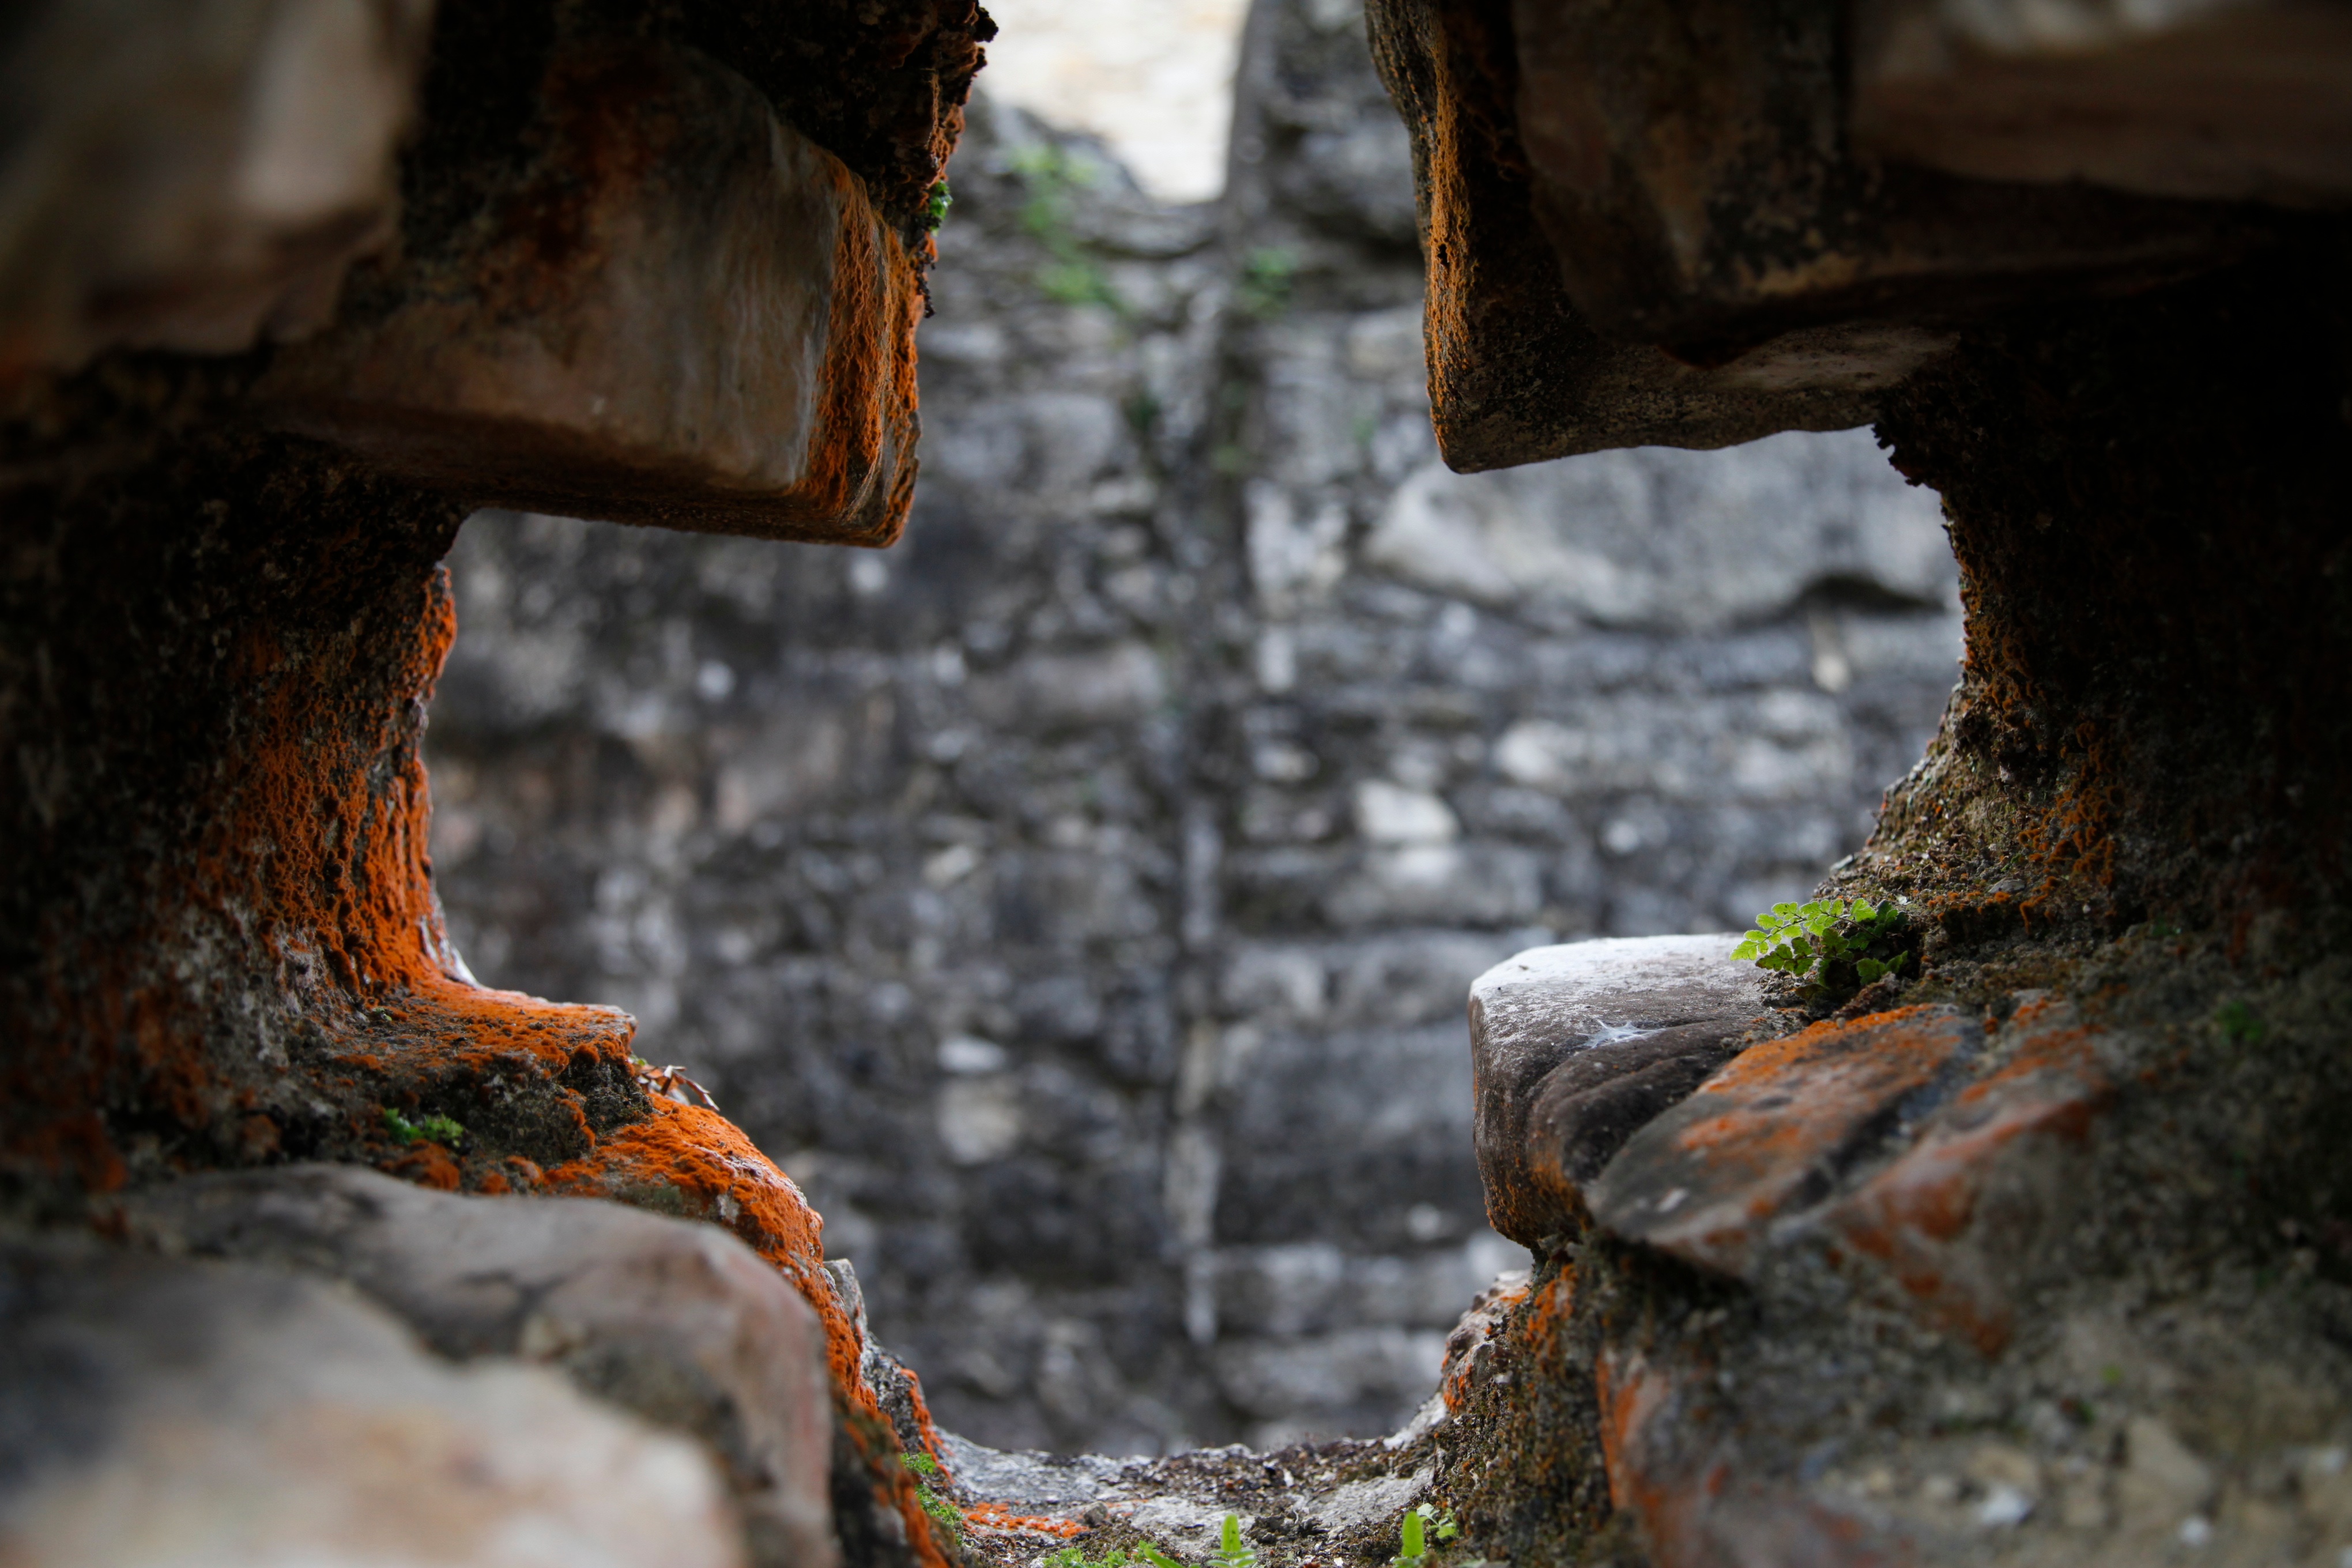
tree, nature, forest, rock, plant, wood, leaf, trunk, wildlife, autumn, material, close up, temple, habitat, woody plant